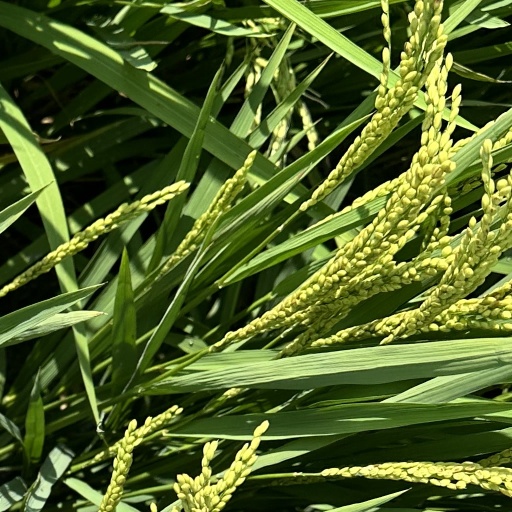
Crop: rice